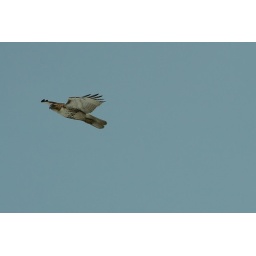
flying almost directly over my house